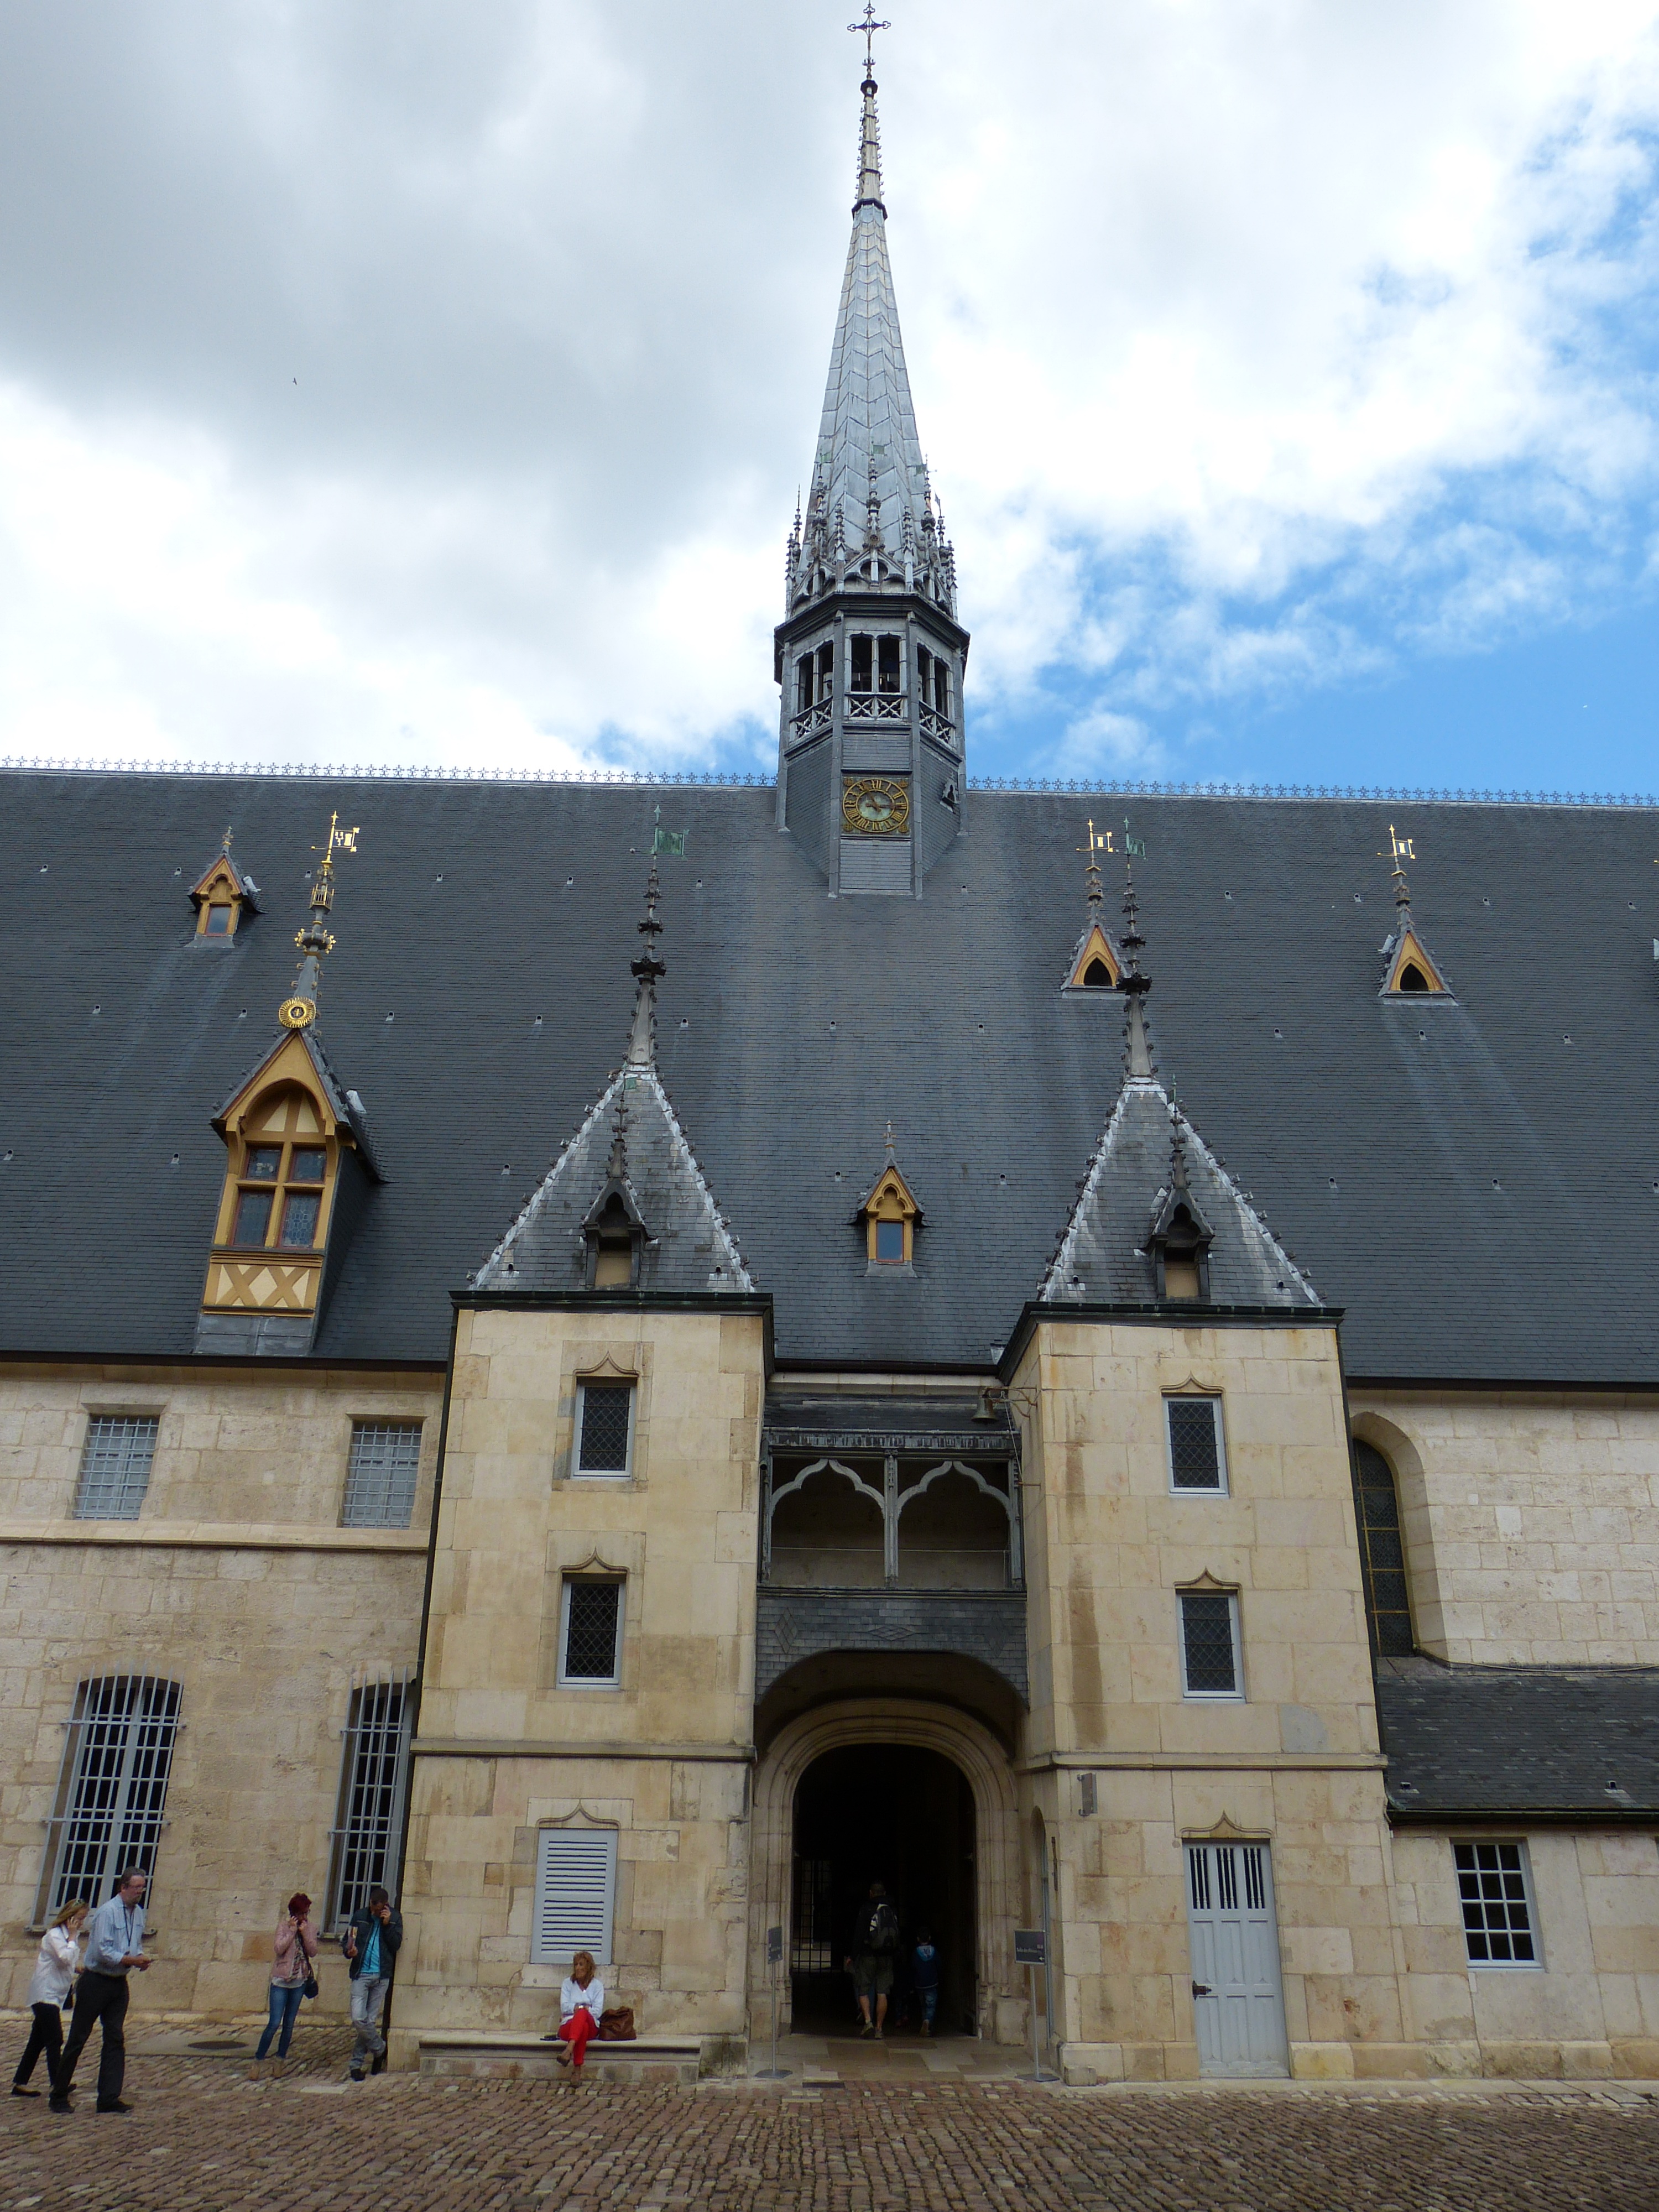
architecture, town, roof, building, chateau, france, tower, landmark, facade, church, cathedral, chapel, tourism, brick, place of worship, world heritage, places of interest, spire, steeple, monastery, unesco, historically, middle ages, beaune, hospice, burgundy, unesco world heritage site, unesco world heritage, hotel de dieu